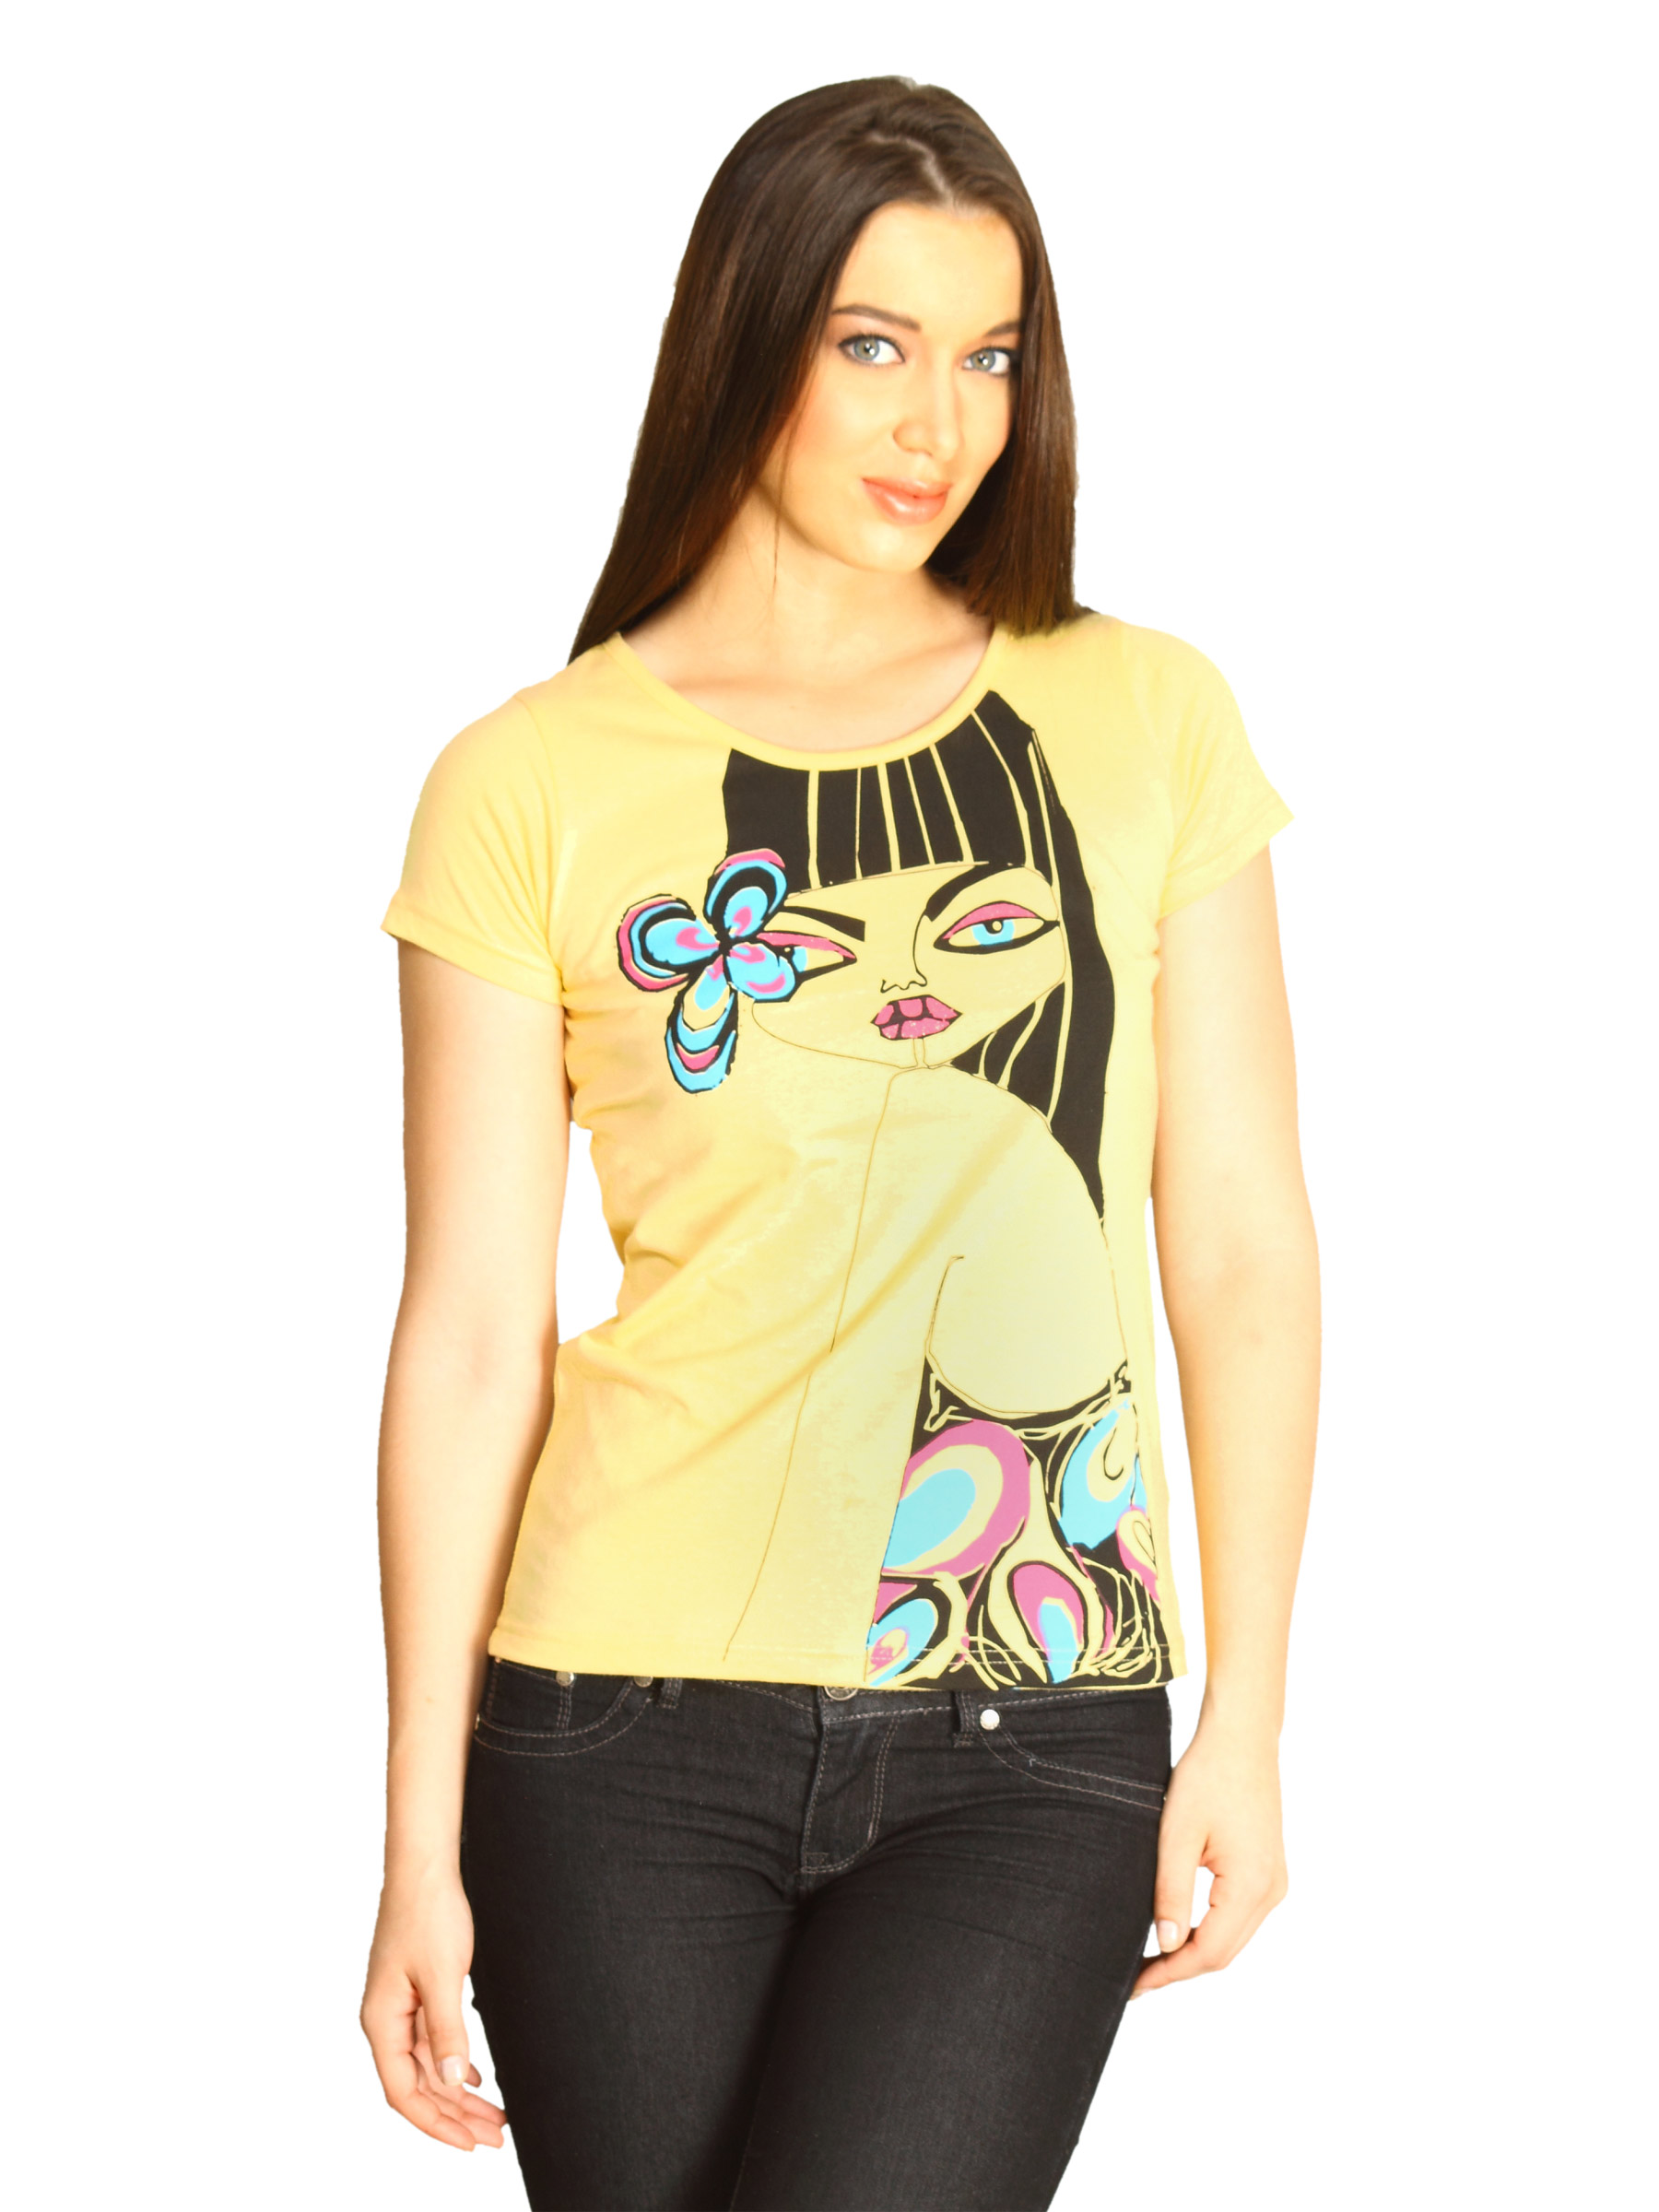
Jealous 21 Women Jealous Mabon Yellow Top Yellow Tops
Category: Apparel / Topwear / Tops
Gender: Women
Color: Yellow
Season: Fall 2011
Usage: Casual